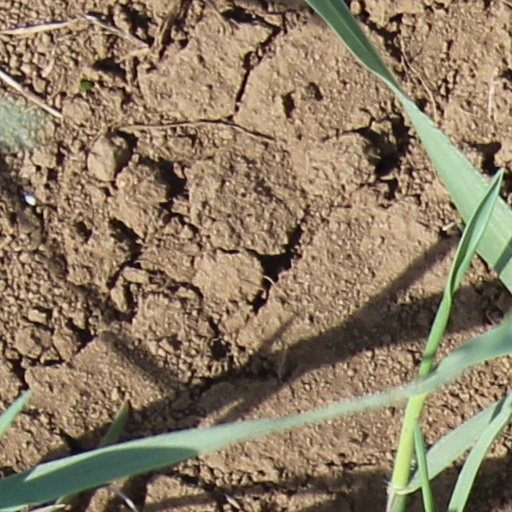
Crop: wheat